Erronea cylindrica

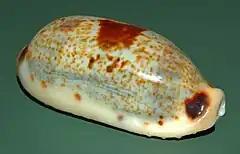
"Erronea cylindrica", side view - Philippines

The shells reach of length. These cowries have a surface smooth and shiny. They are cylindrical, their basic coloration is pale brown or greenish, with irregular dark brown patches on the dorsum. The extremities are brown too. The lateral margins and the flat base are white.